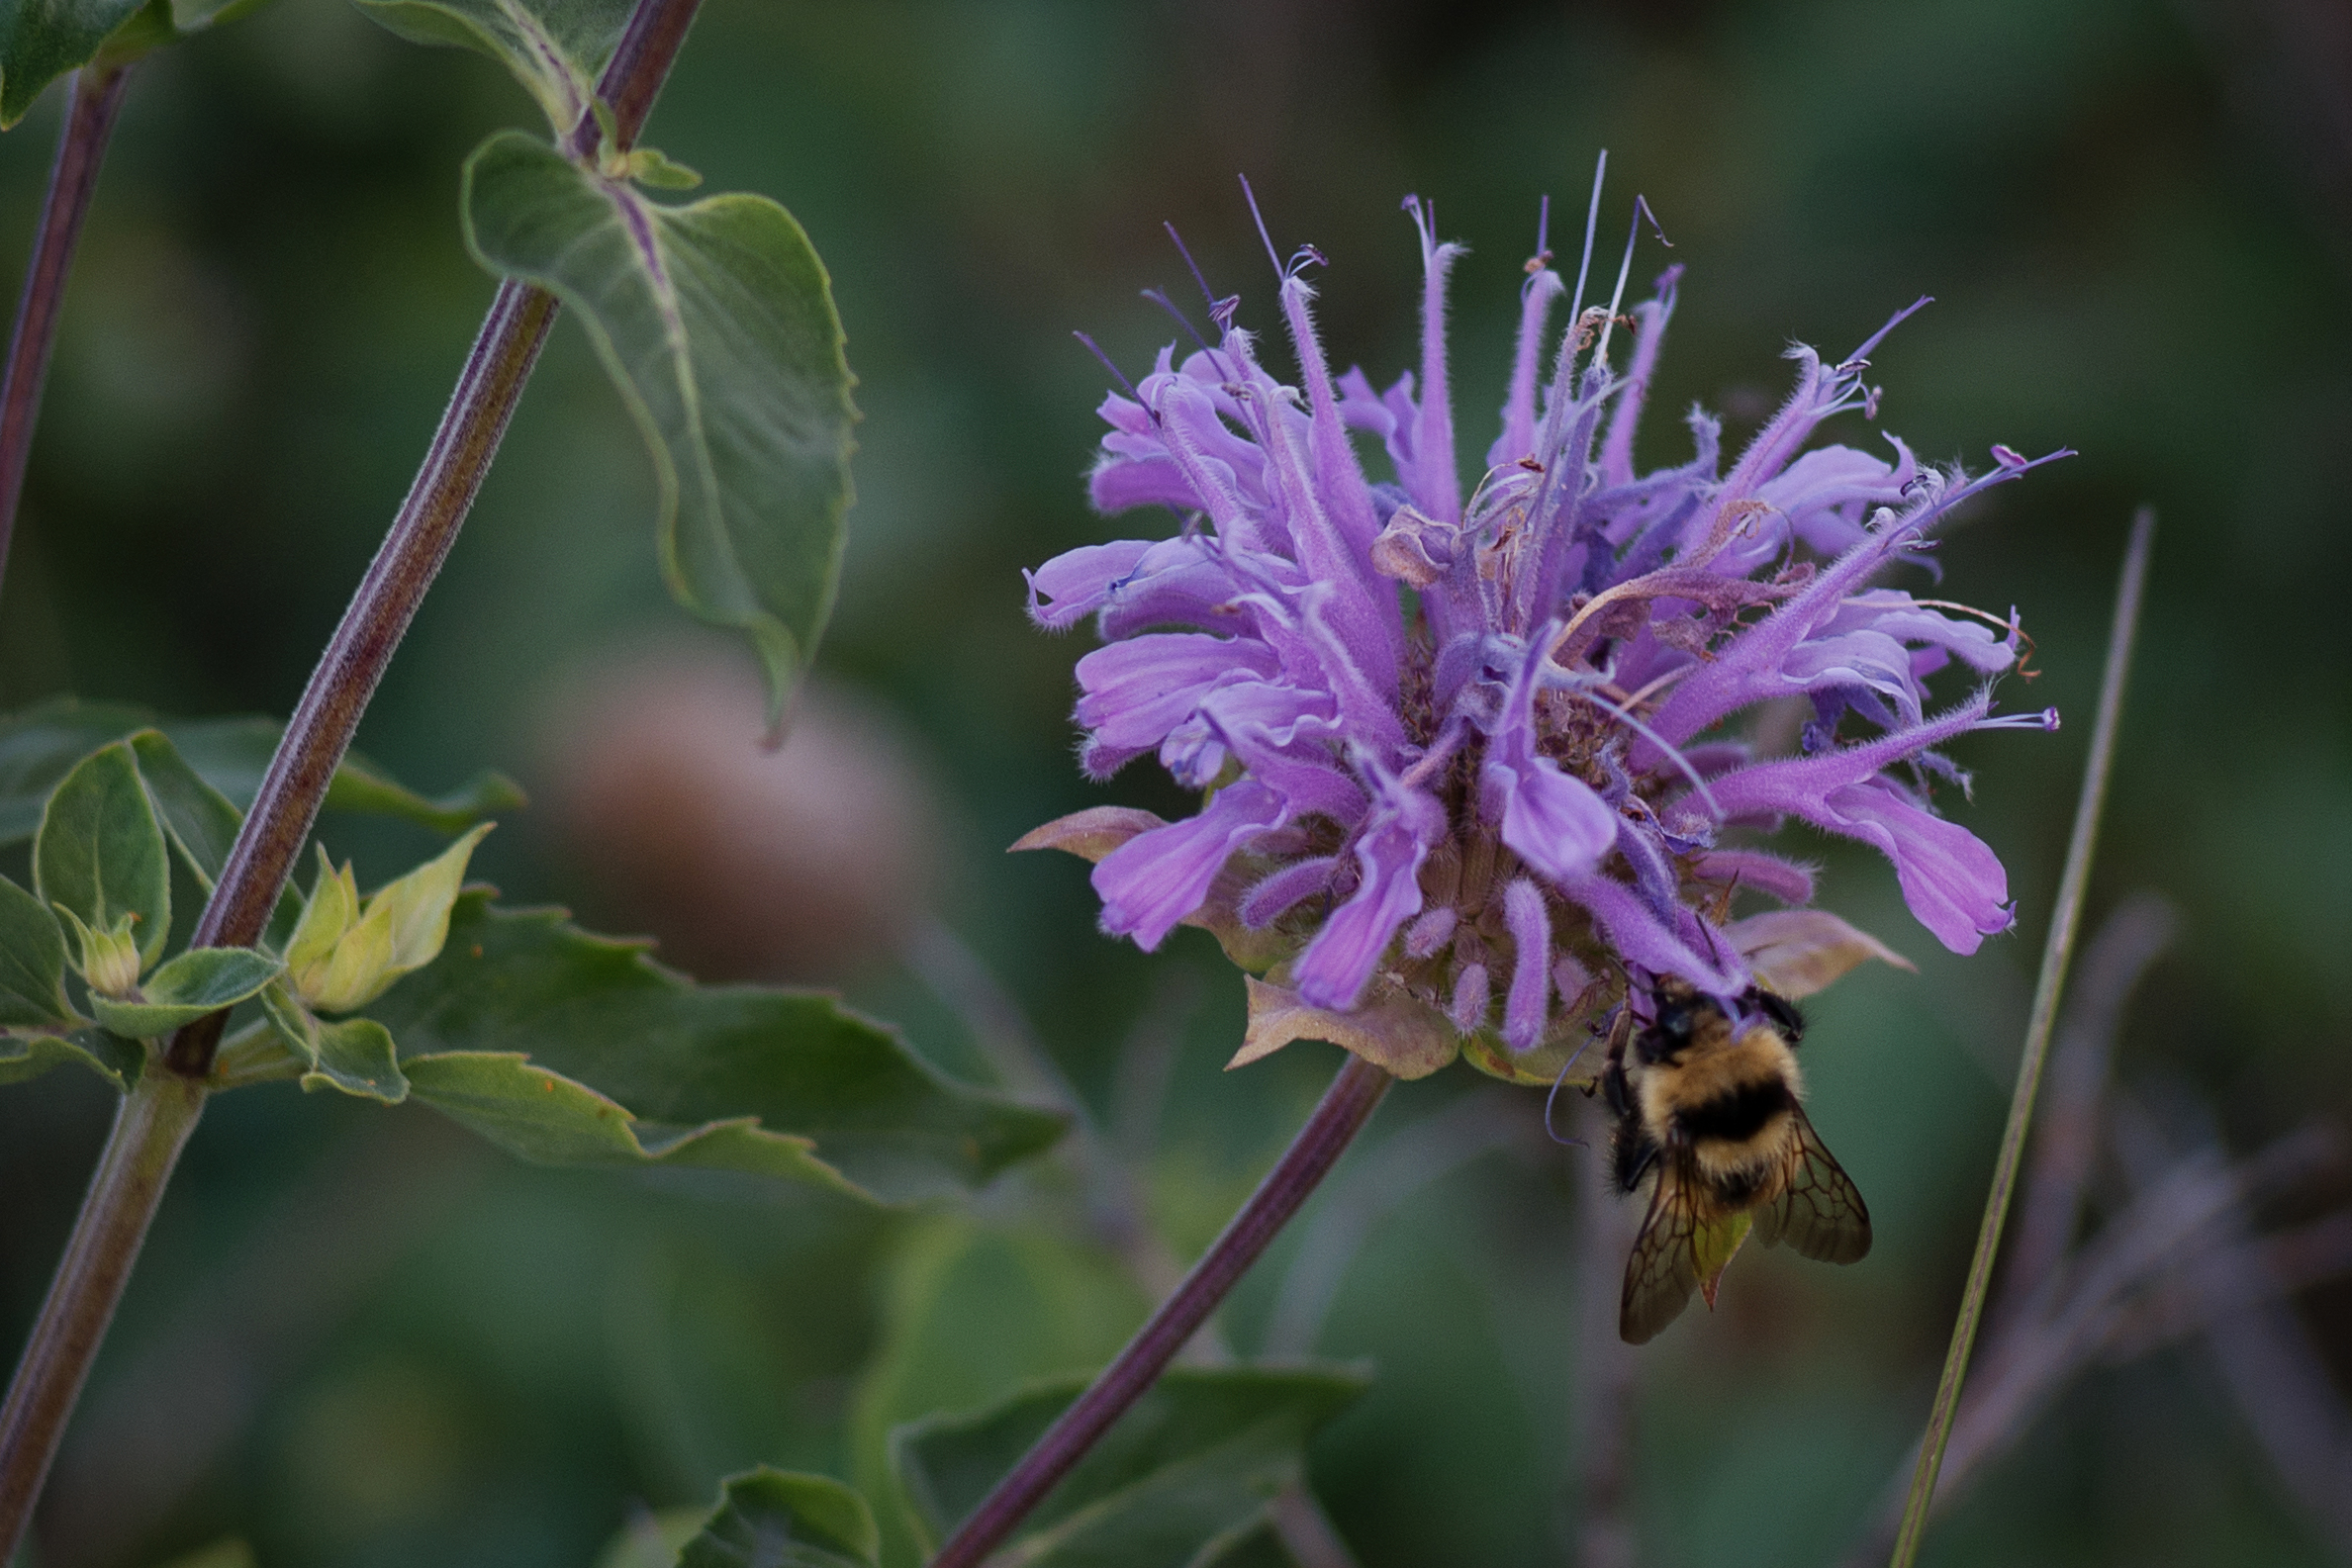
nature, grass, blossom, bokeh, plant, flower, purple, fur, pollen, green, herb, lens, insect, smooth, park, botany, black, yellow, closeup, pink, close, flora, lavender, twig, wildflower, flowers, close up, leaves, eating, cool, wings, dinner, blades, bee, up, sony, cropped, blade, alpha, 135, short, leave, feast, nectar, 35, fuzzy, fuzz, telephoto, a330, jupiter37a, 37a, beebalm, balm, macro photography, flowering plant, plant stem, land plant